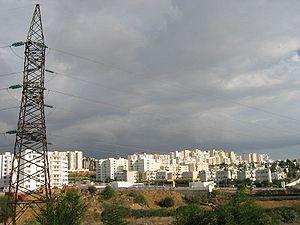
L'urbanisation de la Tunisie peut être comprise de deux façons : l'organisation de l'espace tunisien par la population habitant dans les villes et le processus de croissance de la population urbaine.